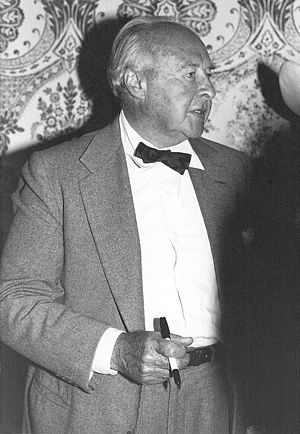
John Houseman
John Houseman var en britisk-amerikansk skuespiller, musikpædagog, lektor og producent.